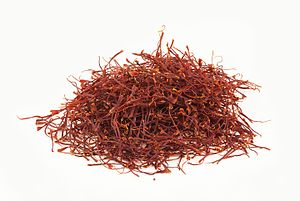
Safrankrokus
Støvdragere fra safrankrokus
Safrankrokus er en urt i slægten krokus, der er naturligt udbredt i Middelhavsområdet. Sandsynligvis stammer planten fra Grækenland og Lilleasien. De gamle grækere kendte og dyrkede safrankrokus. Også romerne værdsatte safran både som krydderi og som duftspreder. I dag dyrkes safrankrokus især i Iran, Spanien, Grækenland, Tyrkiet og Indien. Selv om safrankrokus traditionelt dyrkes i Middelhavslandene, kan den dyrkes så nordligt som i England.